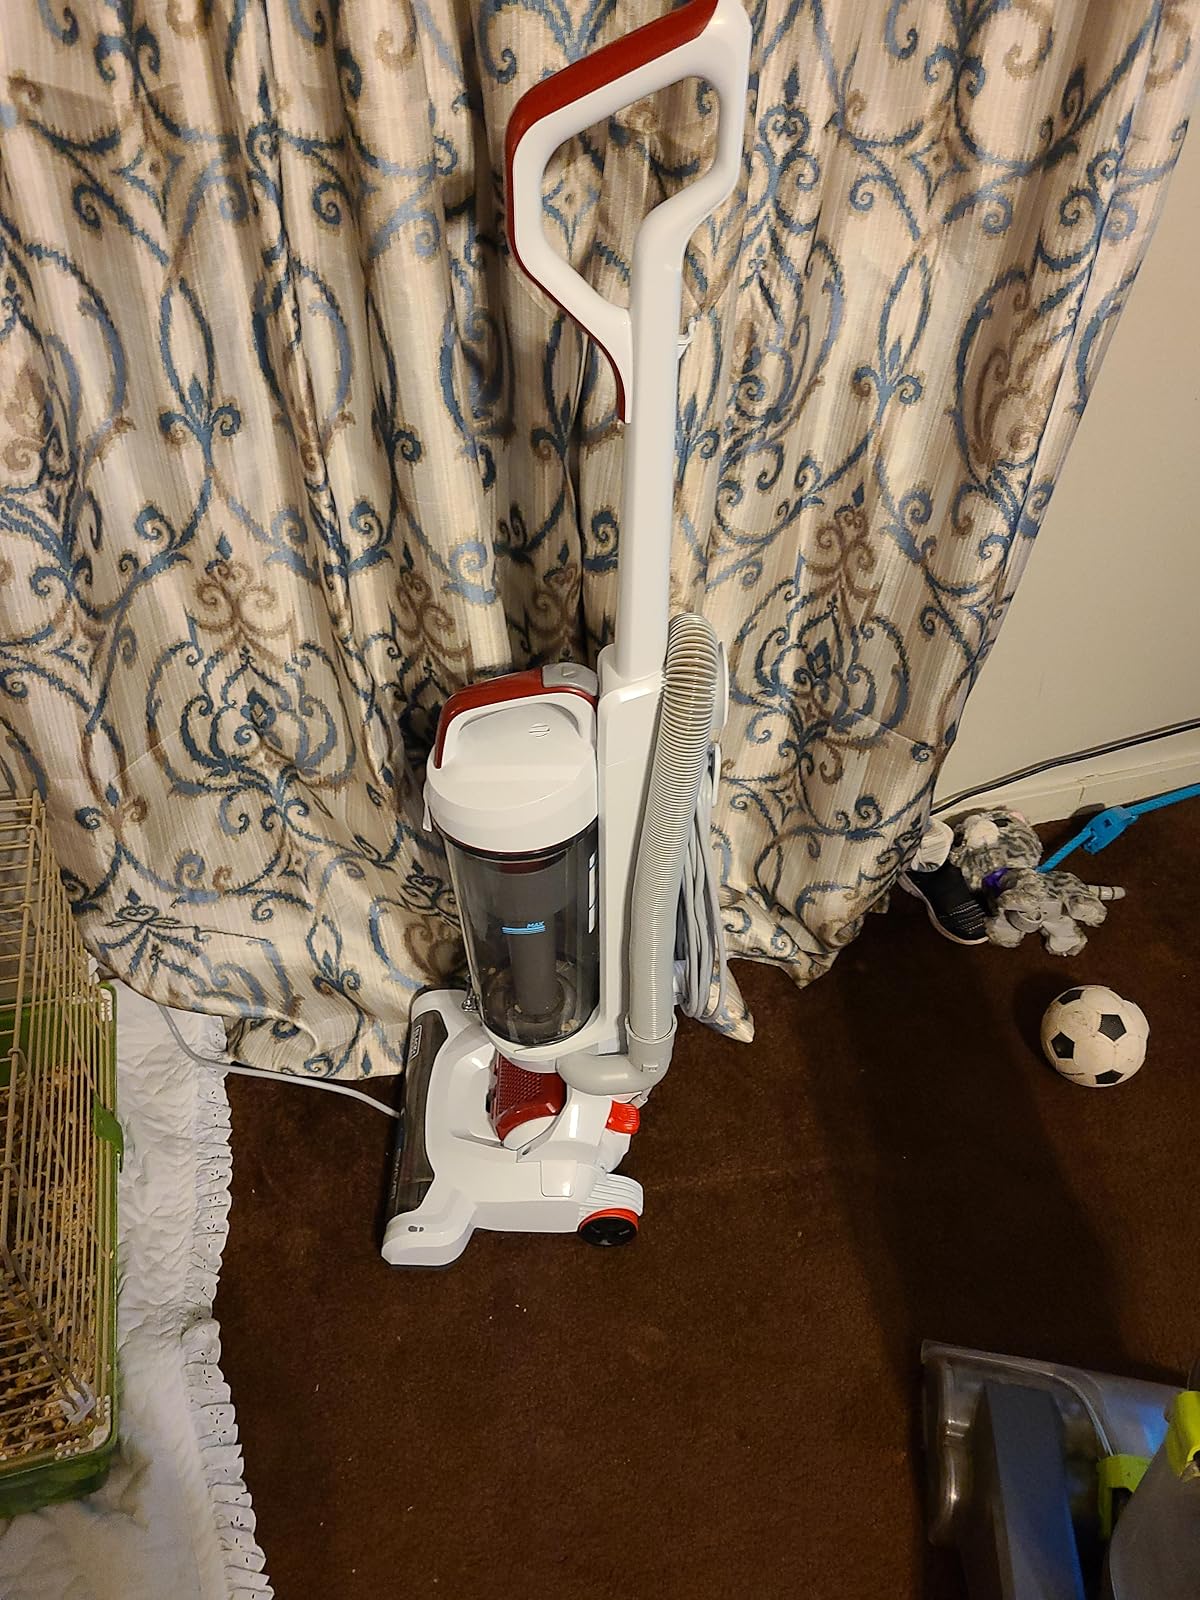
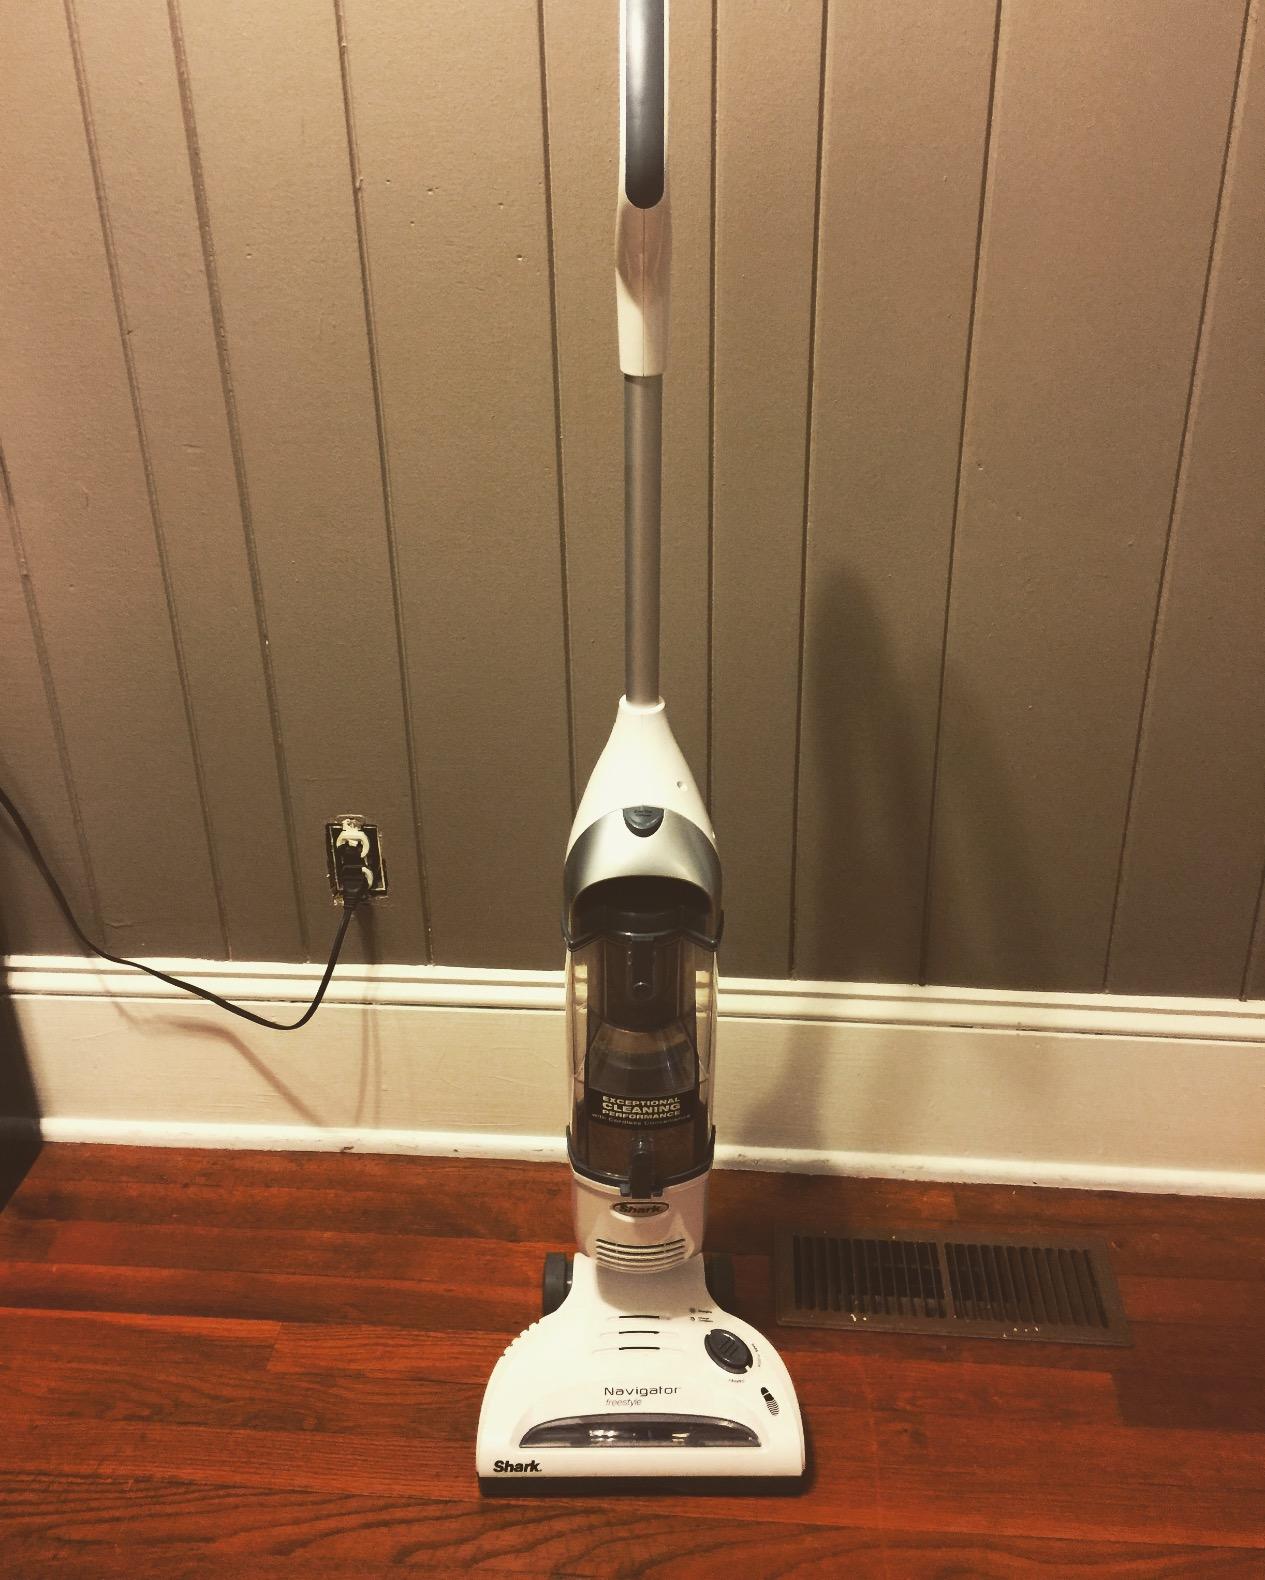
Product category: items_vacuum
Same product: no